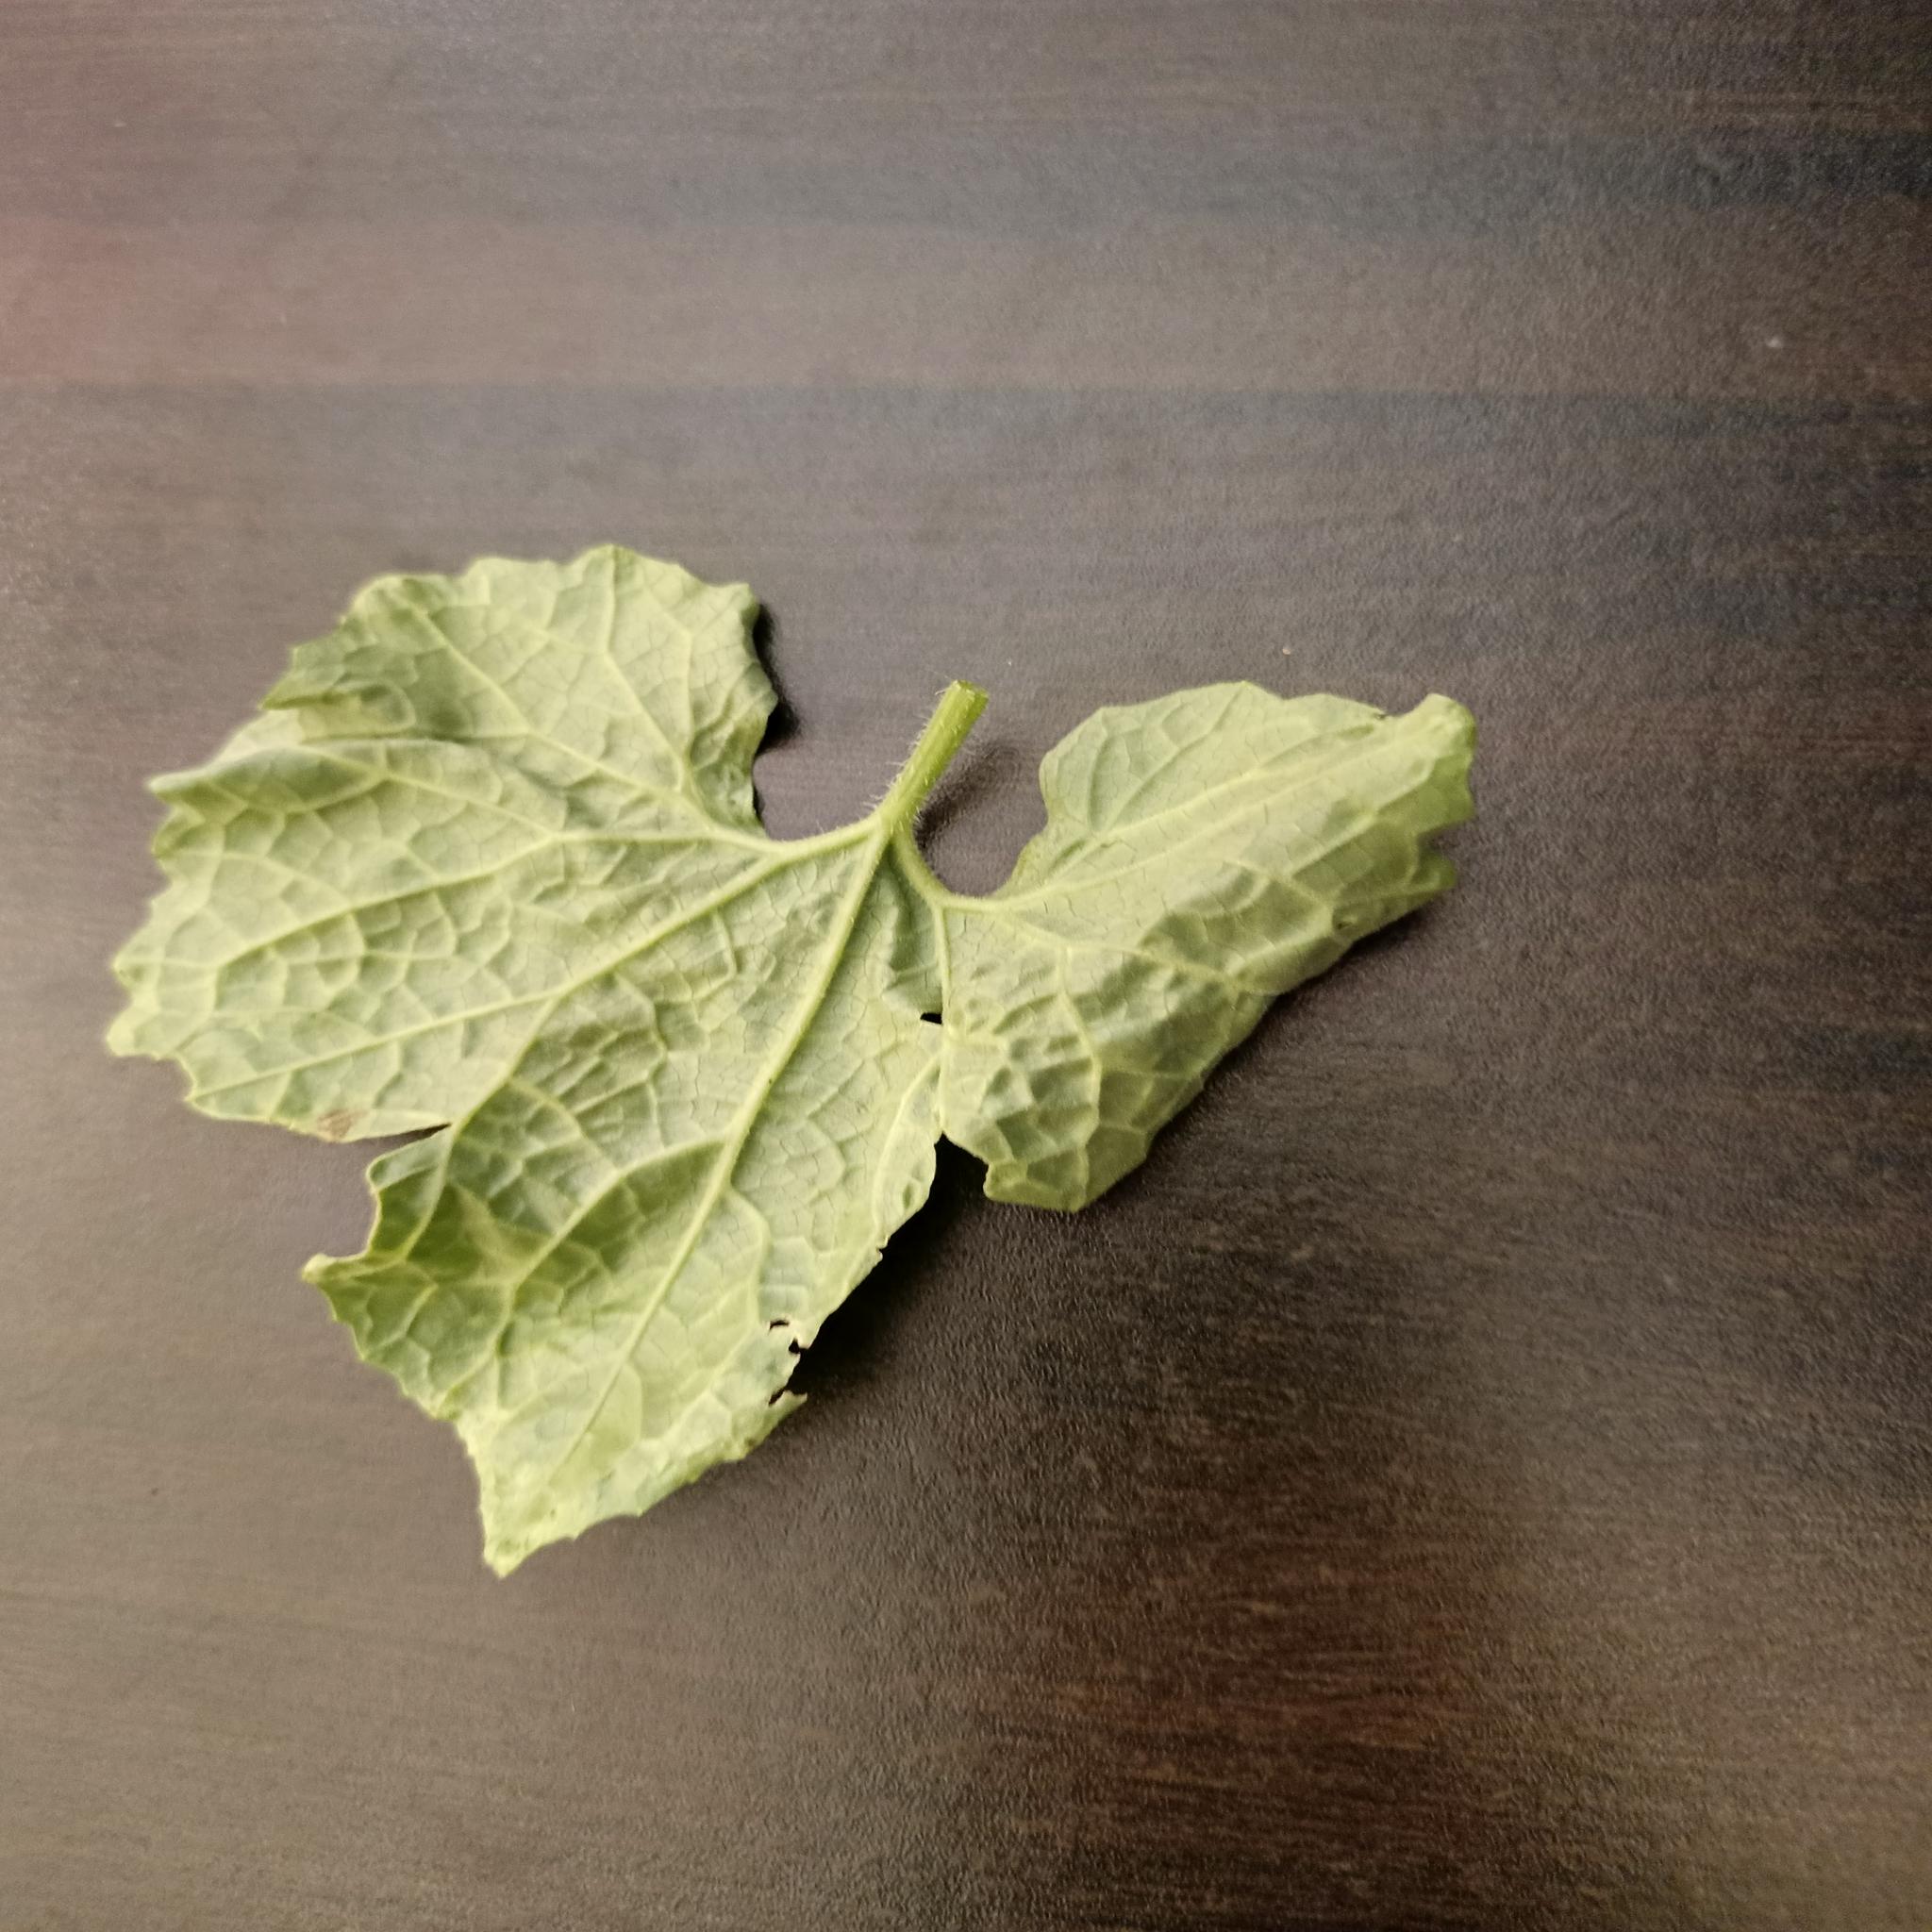
Label: Leaf curl